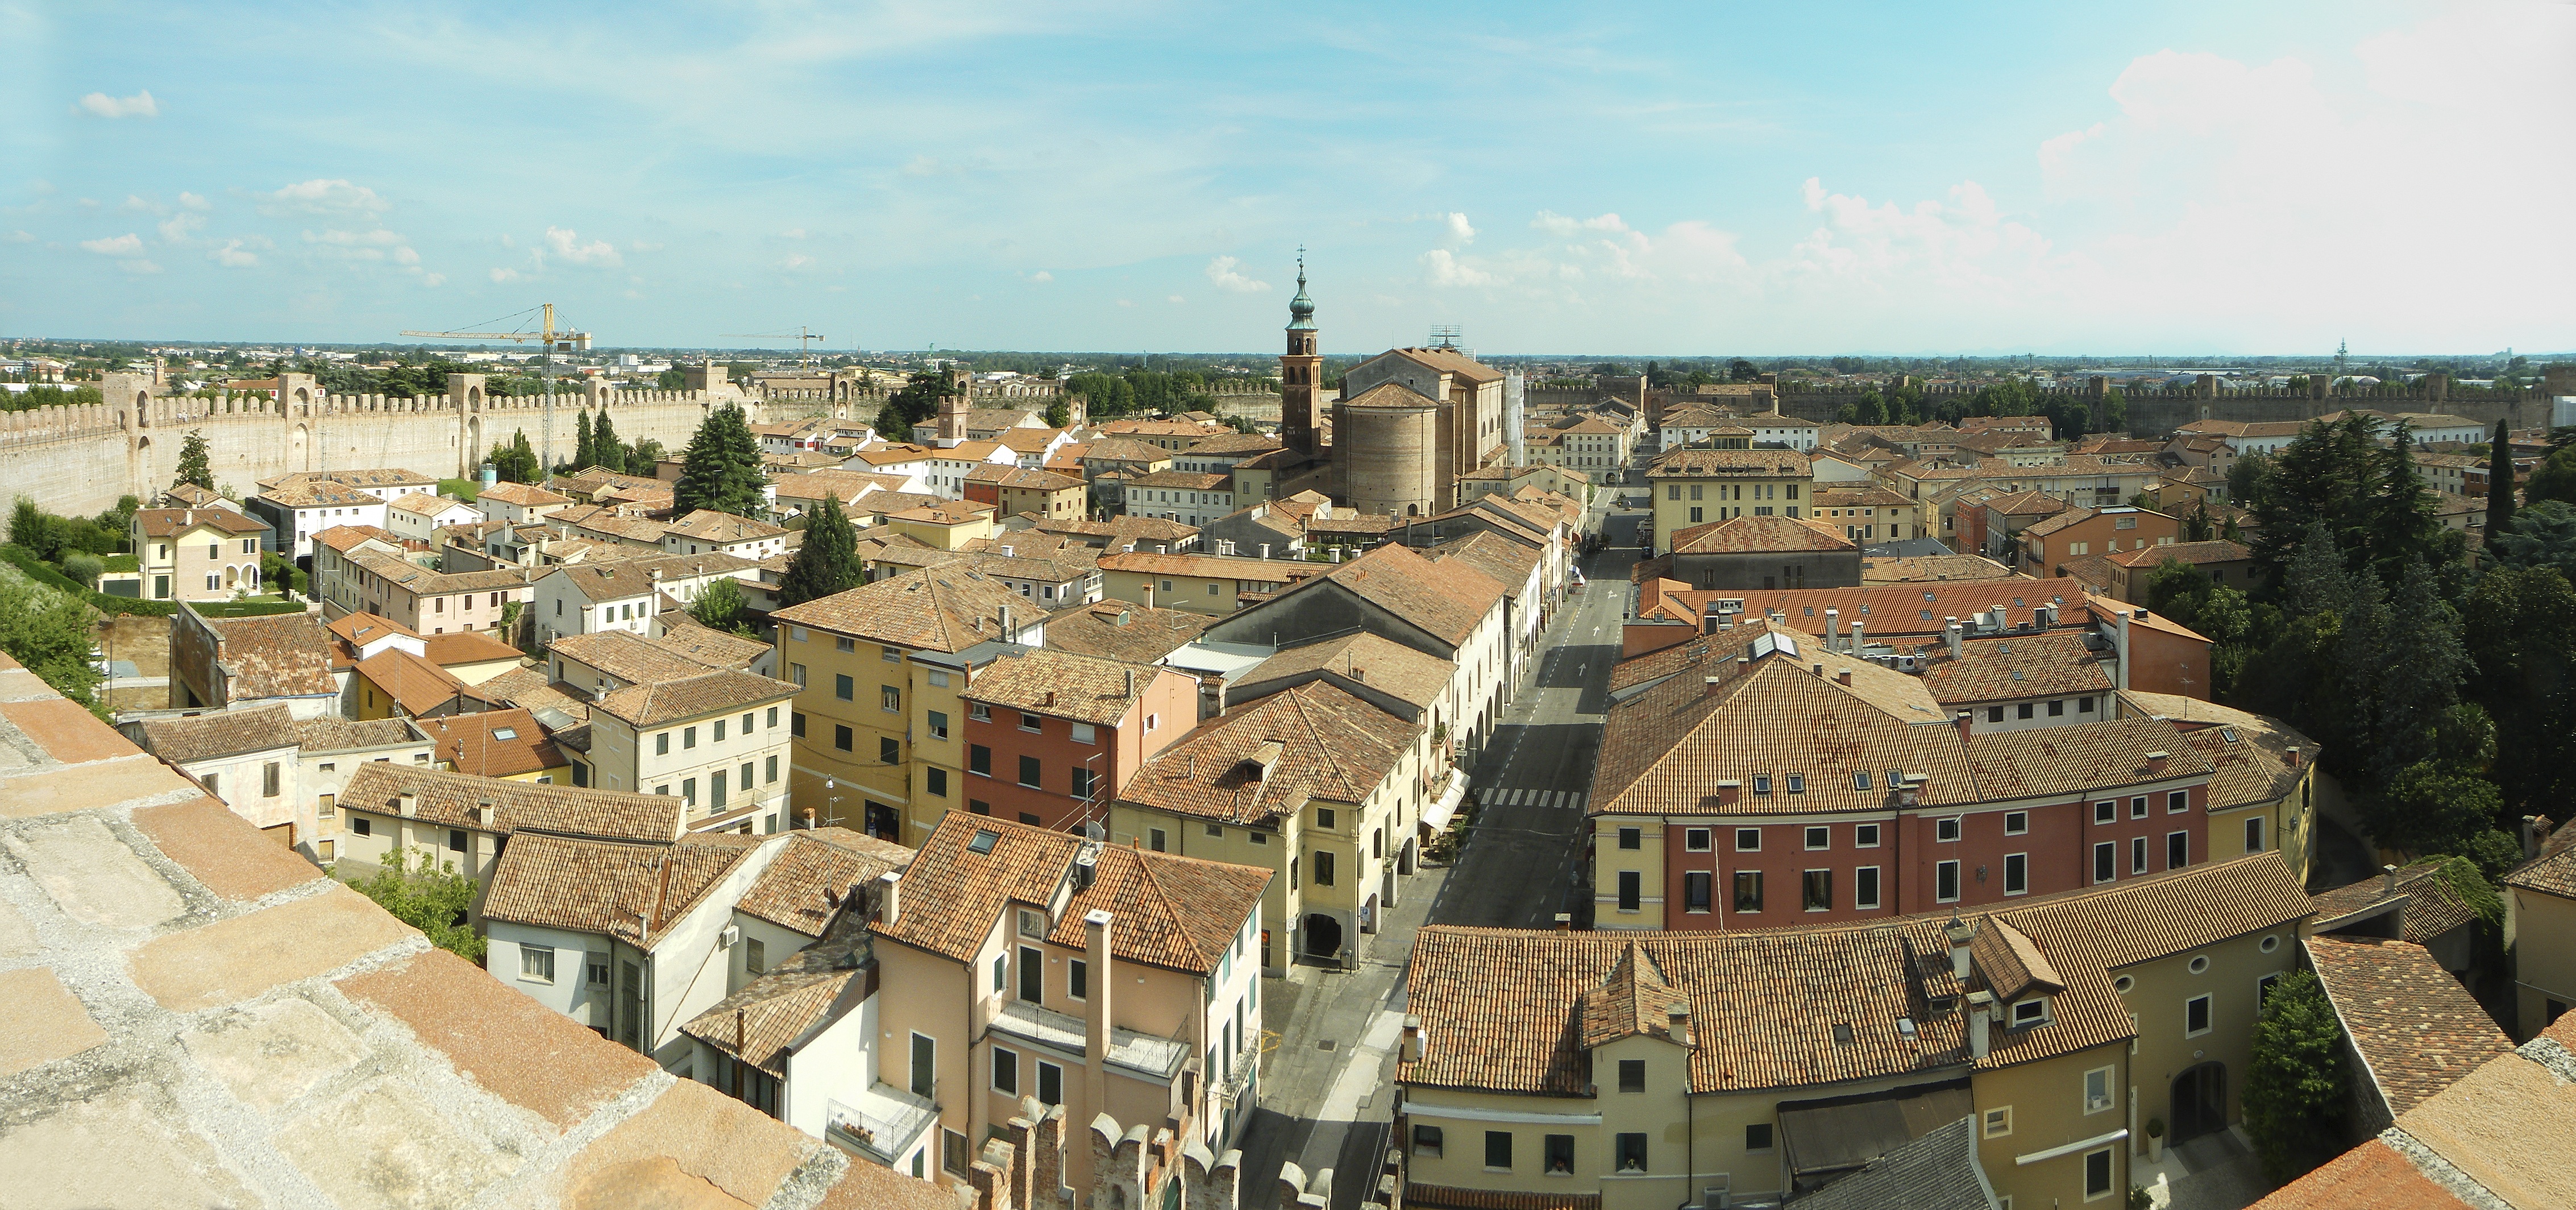
town, view, city, cityscape, panorama, plaza, landmark, cathedral, tourism, place of worship, veneto, town square, padova, citadel, neighbourhood, aerial photography, unesco world heritage site, historic site, ancient history, human settlement